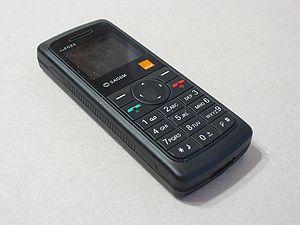
MobiWire, anciennement Sagem Wireless, est un fabricant français de téléphones mobiles qui conçoit et commercialise en marque blanche des appareils connectés auprès des opérateurs et des fabricants du monde de la téléphonie mobile.